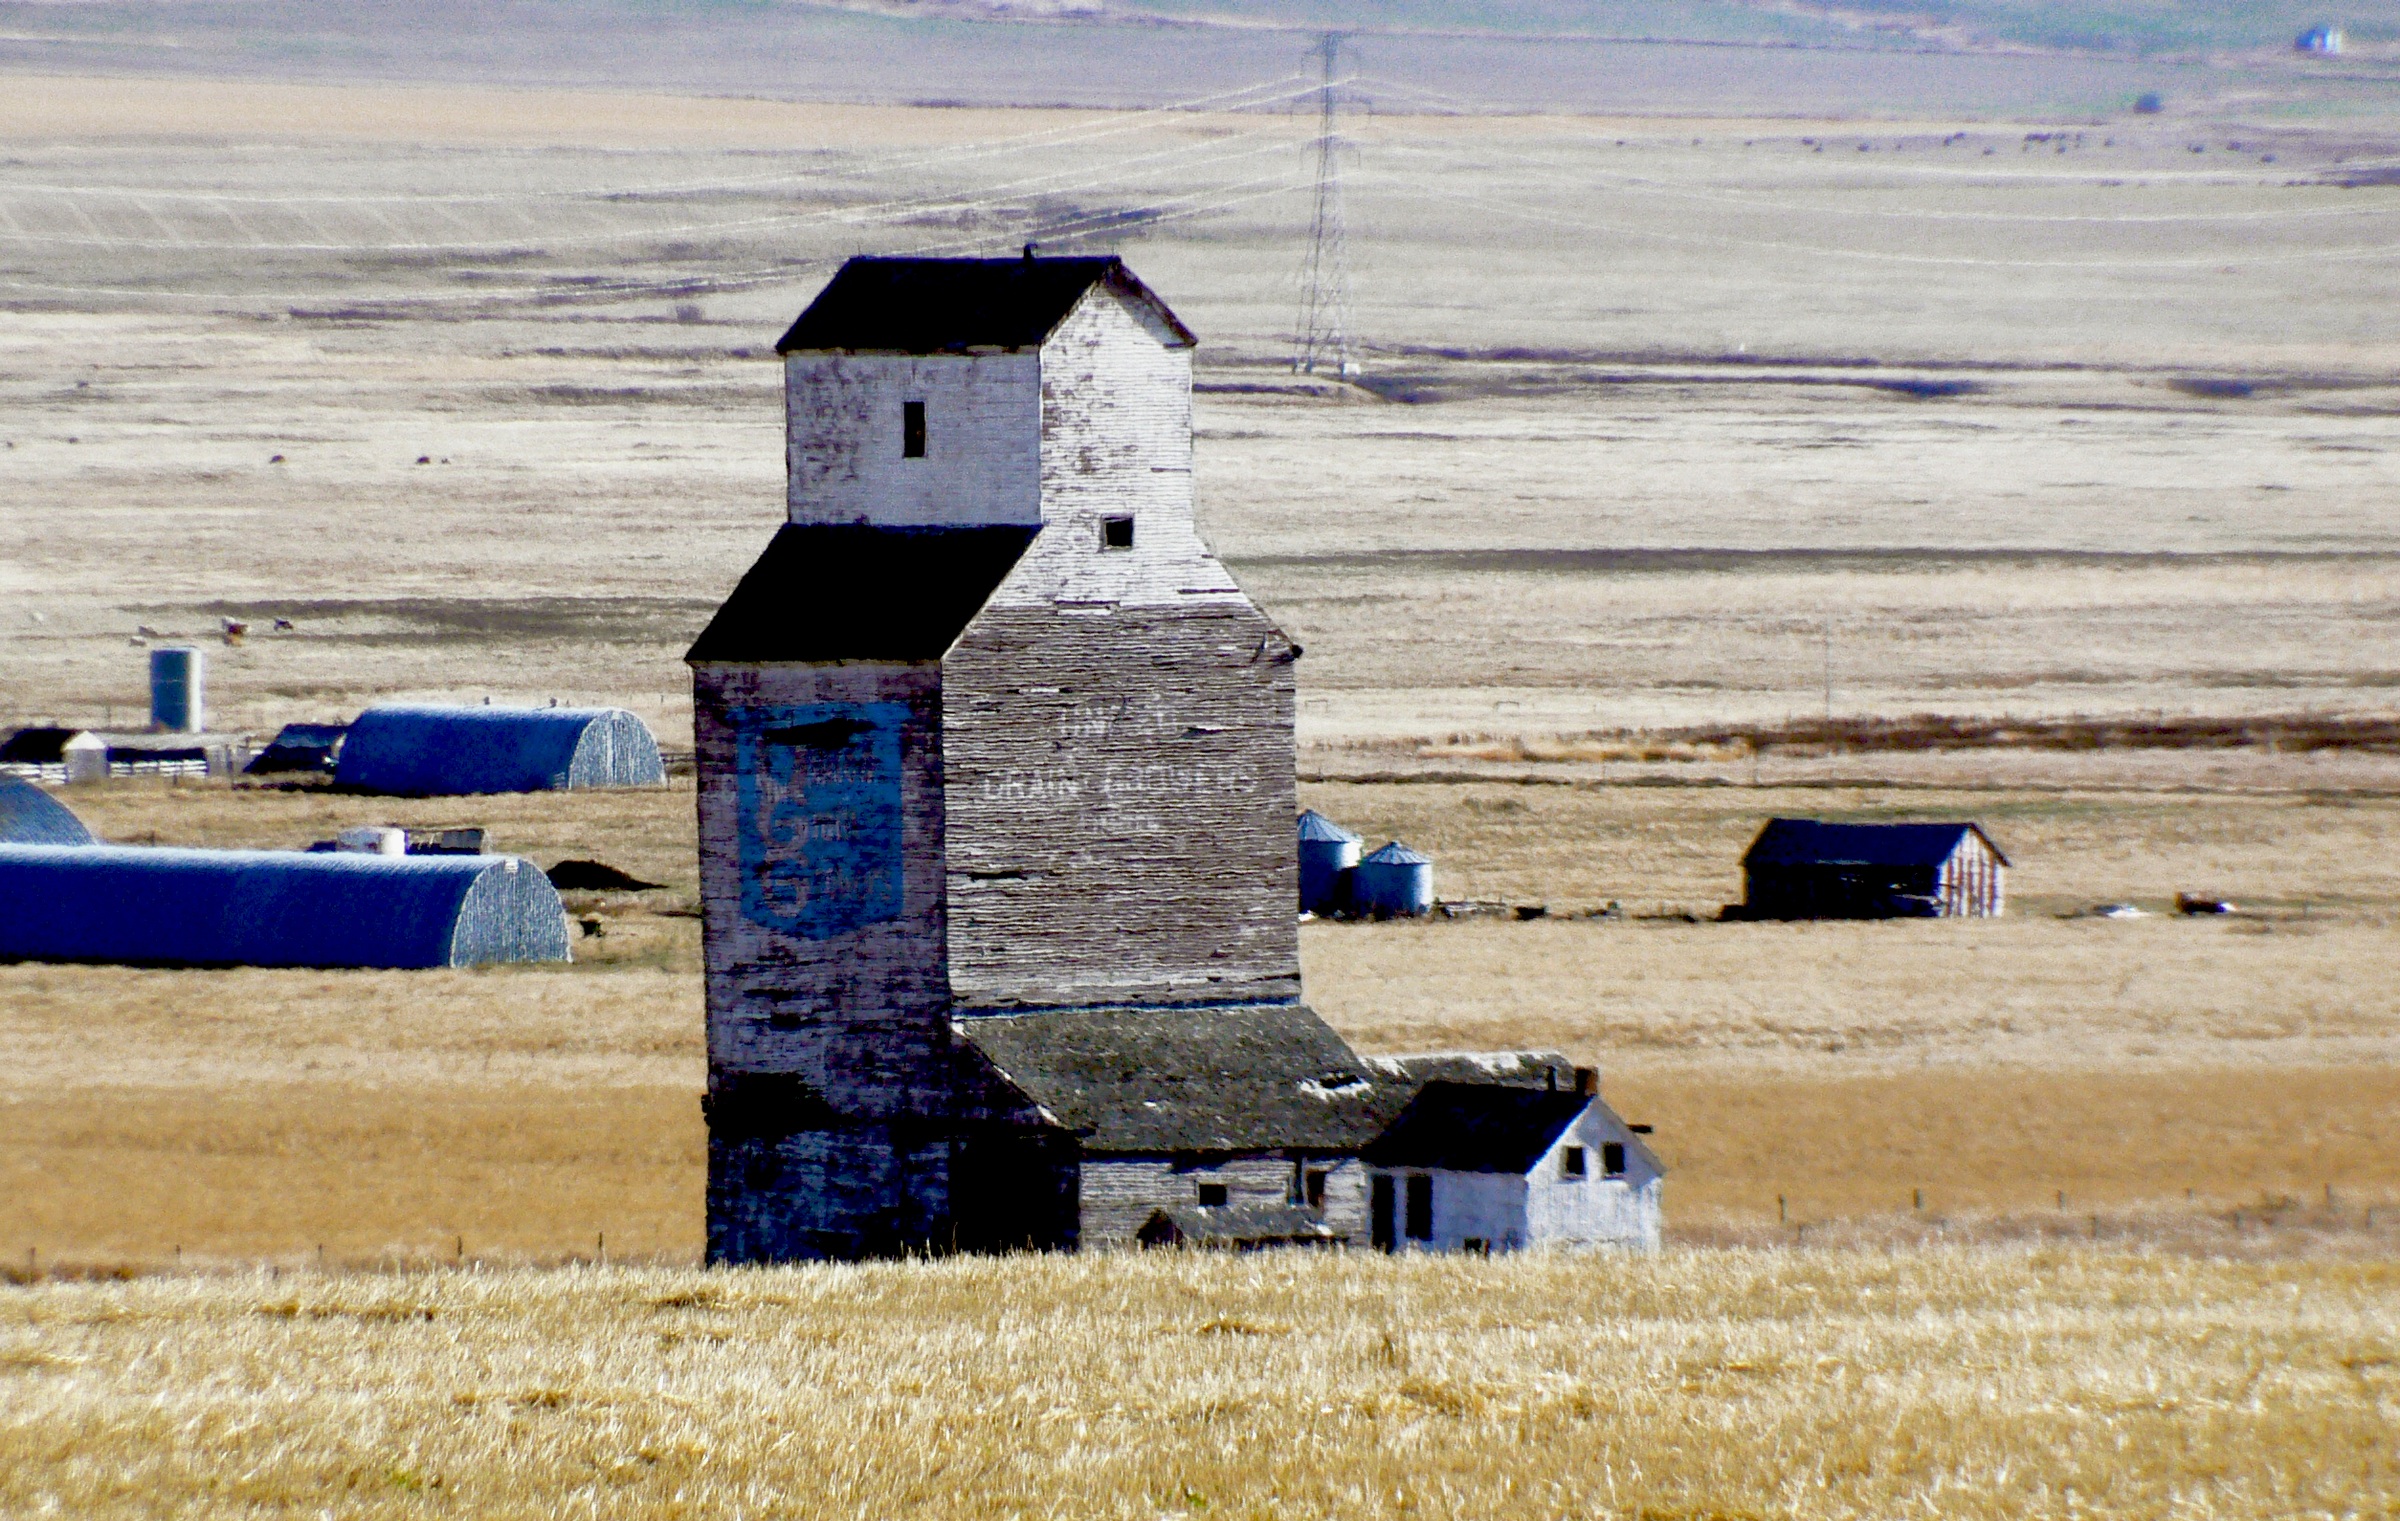
sea, coast, field, farm, agriculture, canada, silos, lumixfz30, bridgecamera, alberta, sages, grainelevators, rural area